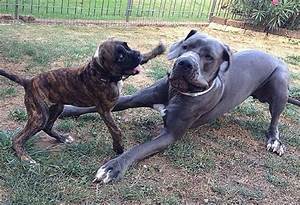
Label: dog